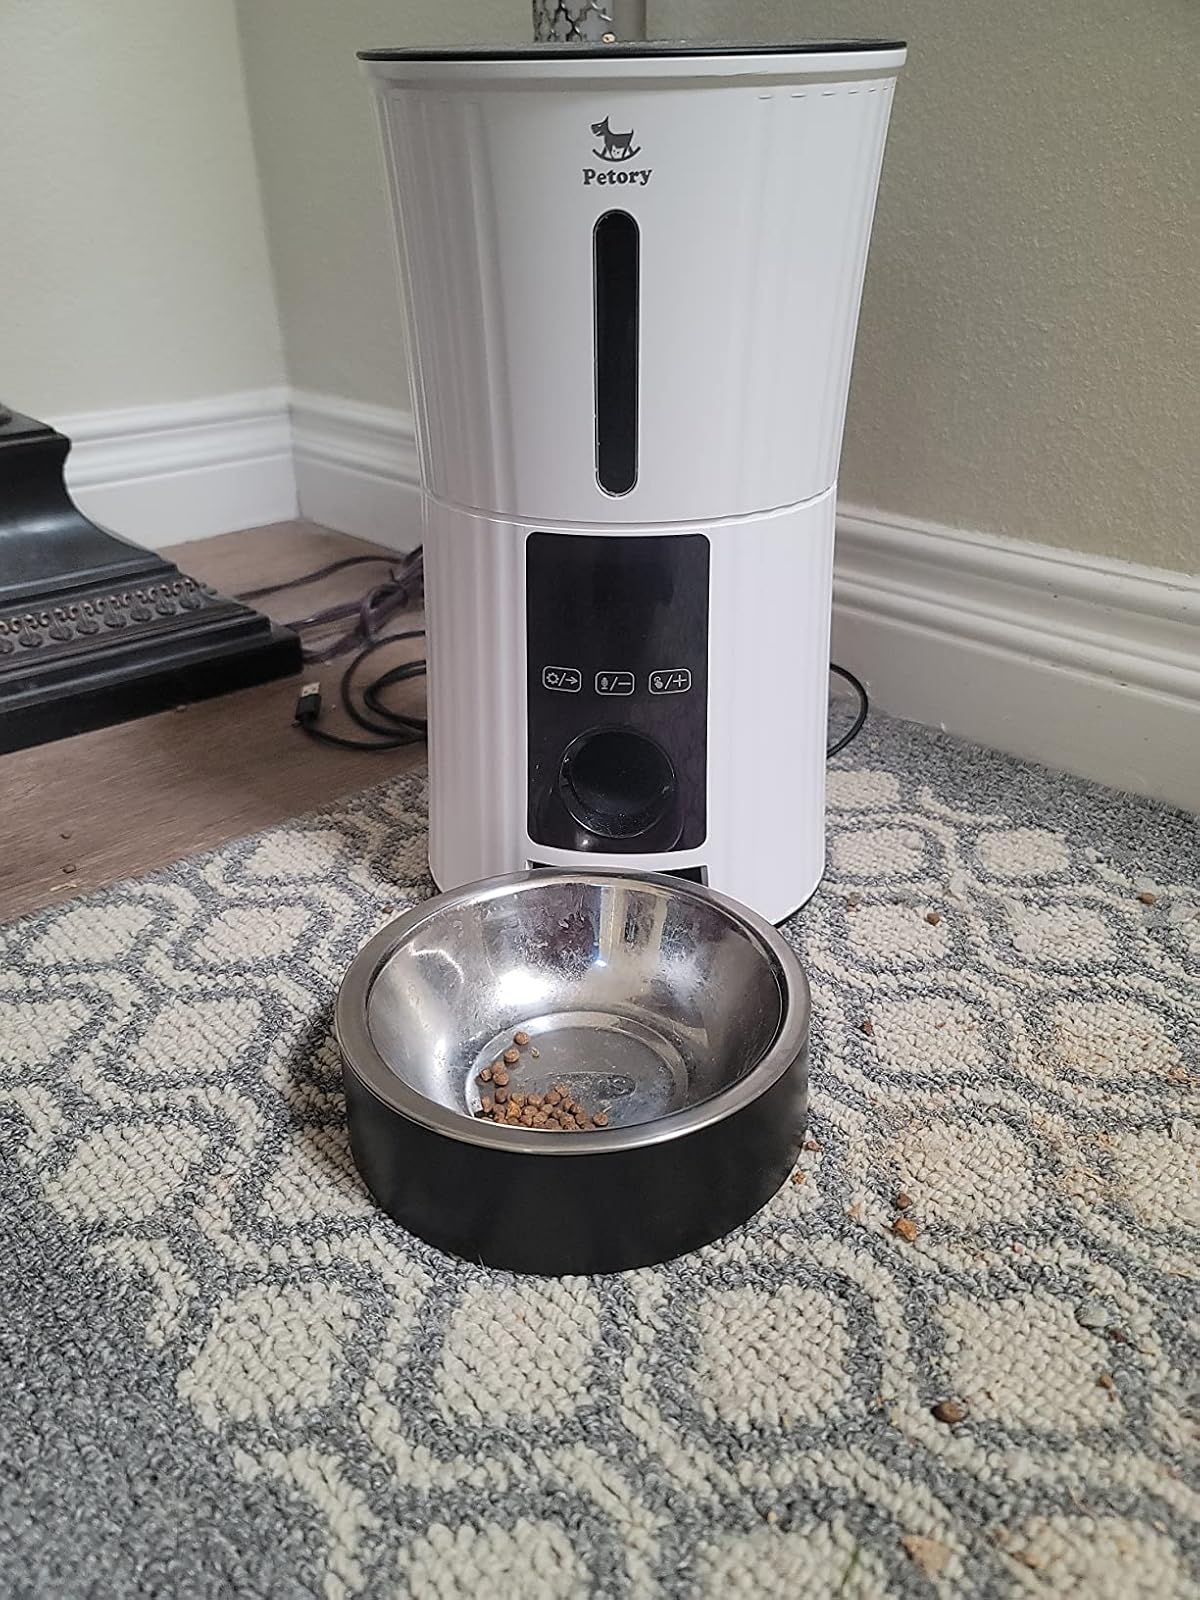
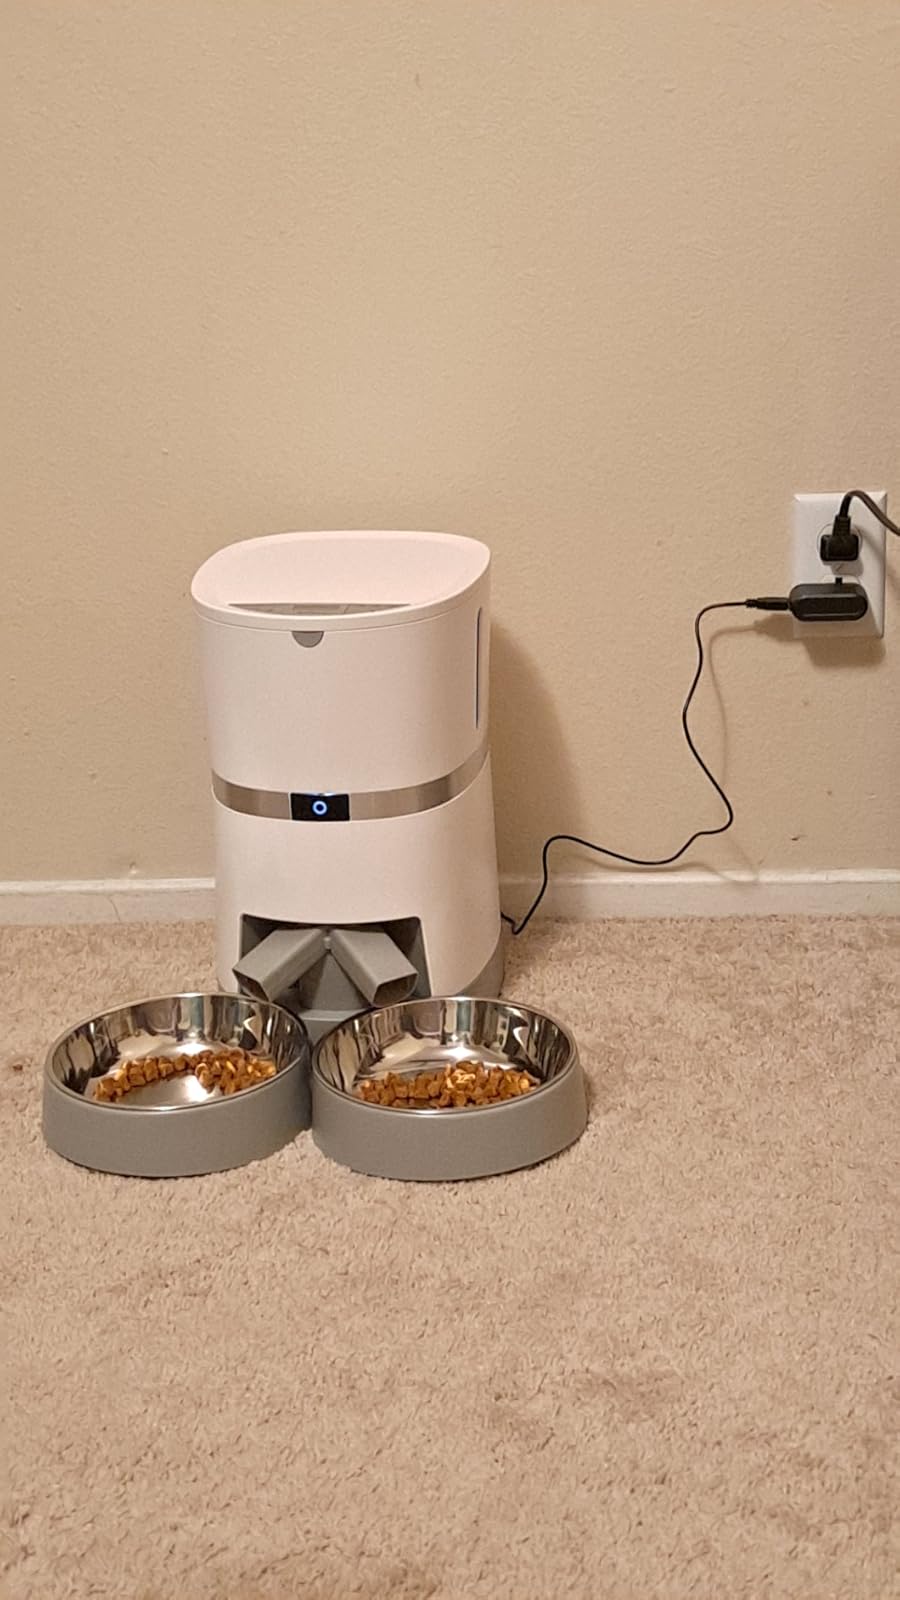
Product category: items_feeder
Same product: no